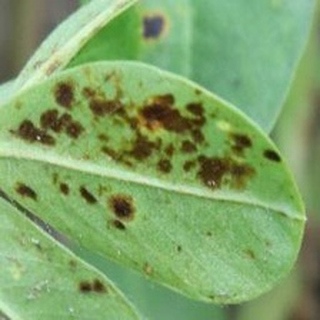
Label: groundnut_rust